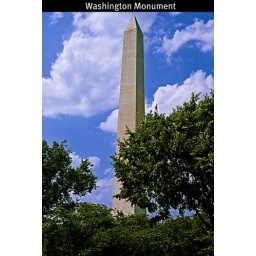
Took this from my car on the way to my sisters house in Maryland...